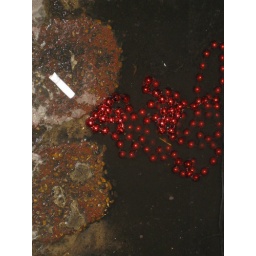
Even in this filthy water, these shiny red beads sparkle...